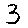
Label: 3